Boyd's Automatic tide signalling apparatus

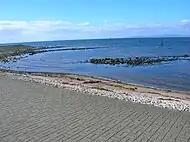
Irvine bar and the 'breastworks'

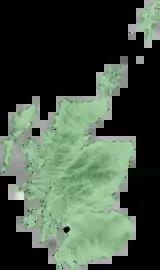
The location of Irvine in Scotland

In the early 1900s Irvine was losing trade to two nearby ports, namely Troon, owned by the Glasgow and South Western Railway Company, and to Ardrossan, another railway owned harbour. It was against this background that the Irvine Harbourmaster, one Martin Boyd, of 56 Harbour Street, set about determining ways to improve the access to the harbour and its facilities.